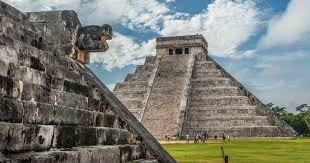
Landmark: Chichen Itza